Mud Creek (Toronto)

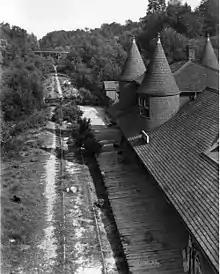
Mud Creek ran next to Moore Park station of the Toronto Belt Line Railway.

Moore Park Ravine begins just south of Moore Avenue and ends with the open space of the Don River valley. Adjoining Mount Pleasant Cemetery, the first portion of the ravine from Moore Avenue to Heath Street (c. 1890s Clarence Avenue) was known as "Spring Valley" and was marketed by the Toronto Belt Line Railway Company as such with the name also applied to the creek.